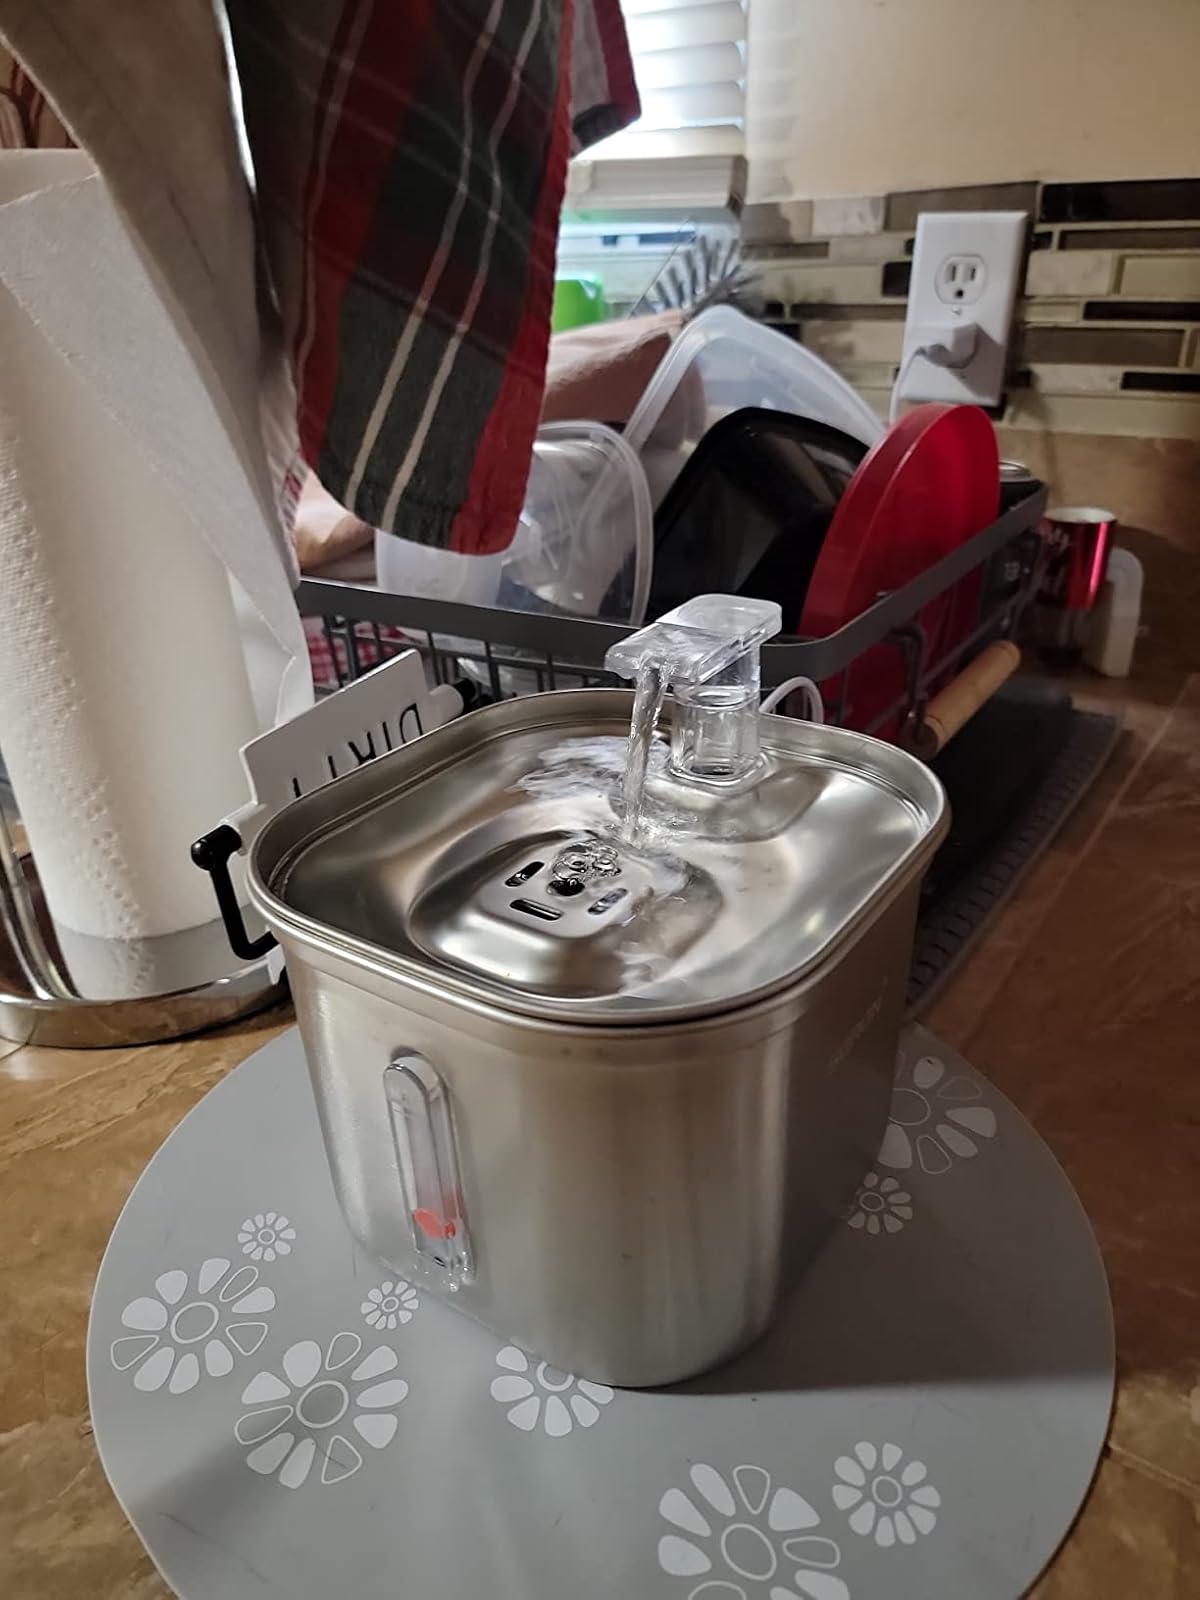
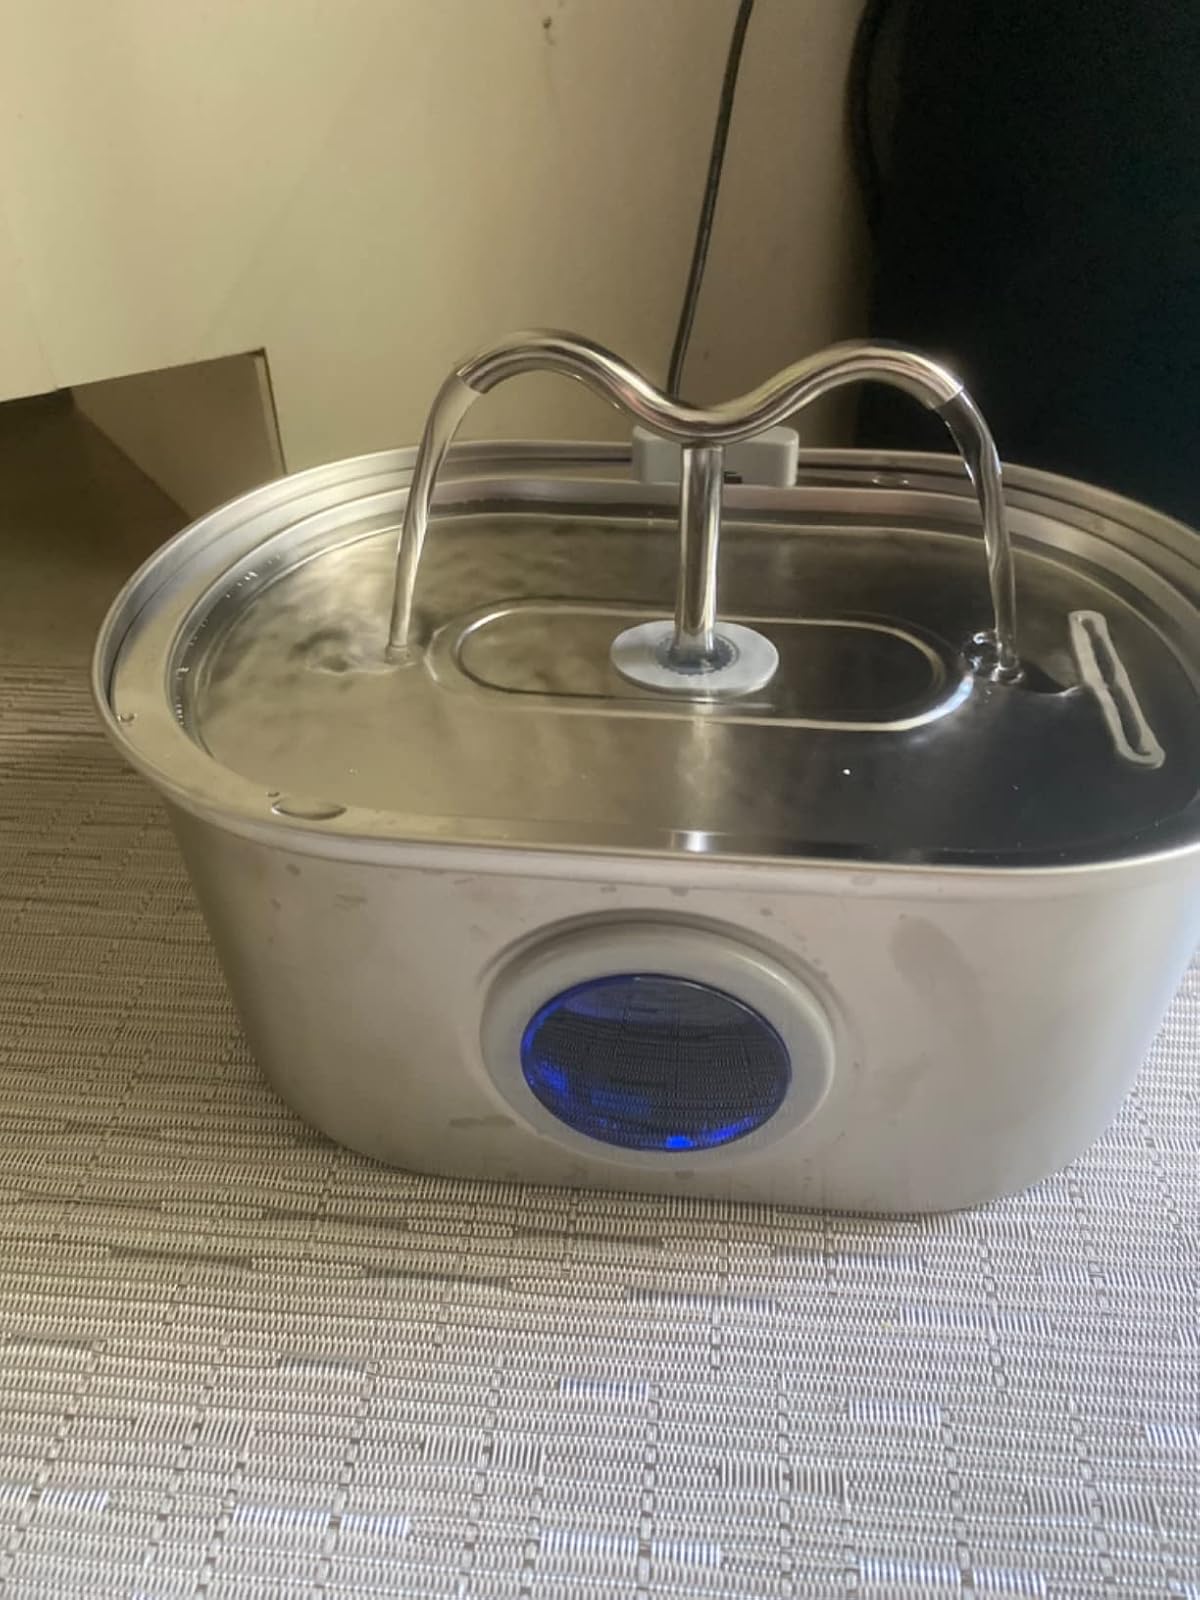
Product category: items_bowl
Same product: no